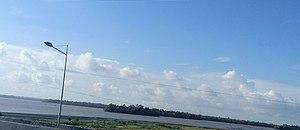
Cette image présente la mangrove situé au Nouveau pont du Wouri dans la ville Douala , région du Littoral.